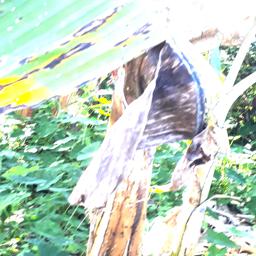
Label: BLACK SIGATOKA